Croce di Lucca, Naples

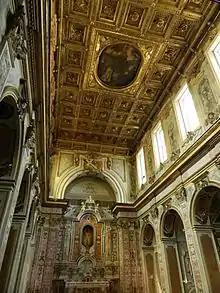
Interior.

In 1534, the husband and wife, Andrea Sbarra and Cremona Spinelli founded at this site a monastery of the Carmelites. It was devoted to the image of the crucifix, similar to one venerated in Lucca. Two years later, the widowed Spinelli became a nun. Later endowments came from the Prince of Altamura, who had five daughters join the order: Aurelia, Maria, Elena, Eleonora, and Elisabetta del Giudice. The church we see now was decorated in the 17th century, and remains despite the demolition of the once adjacent monastery.